Wilhelm Ternite

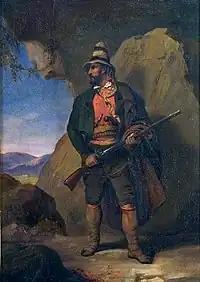
Italian Brigand

Friedrich Wilhelm Ternite (5 September 1786, Neustrelitz – 22 October 1871, Potsdam) was a German portrait painter, miniaturist and lithographer. In Berlin, he served as a court painter and inspector of the Royal Art Gallery.